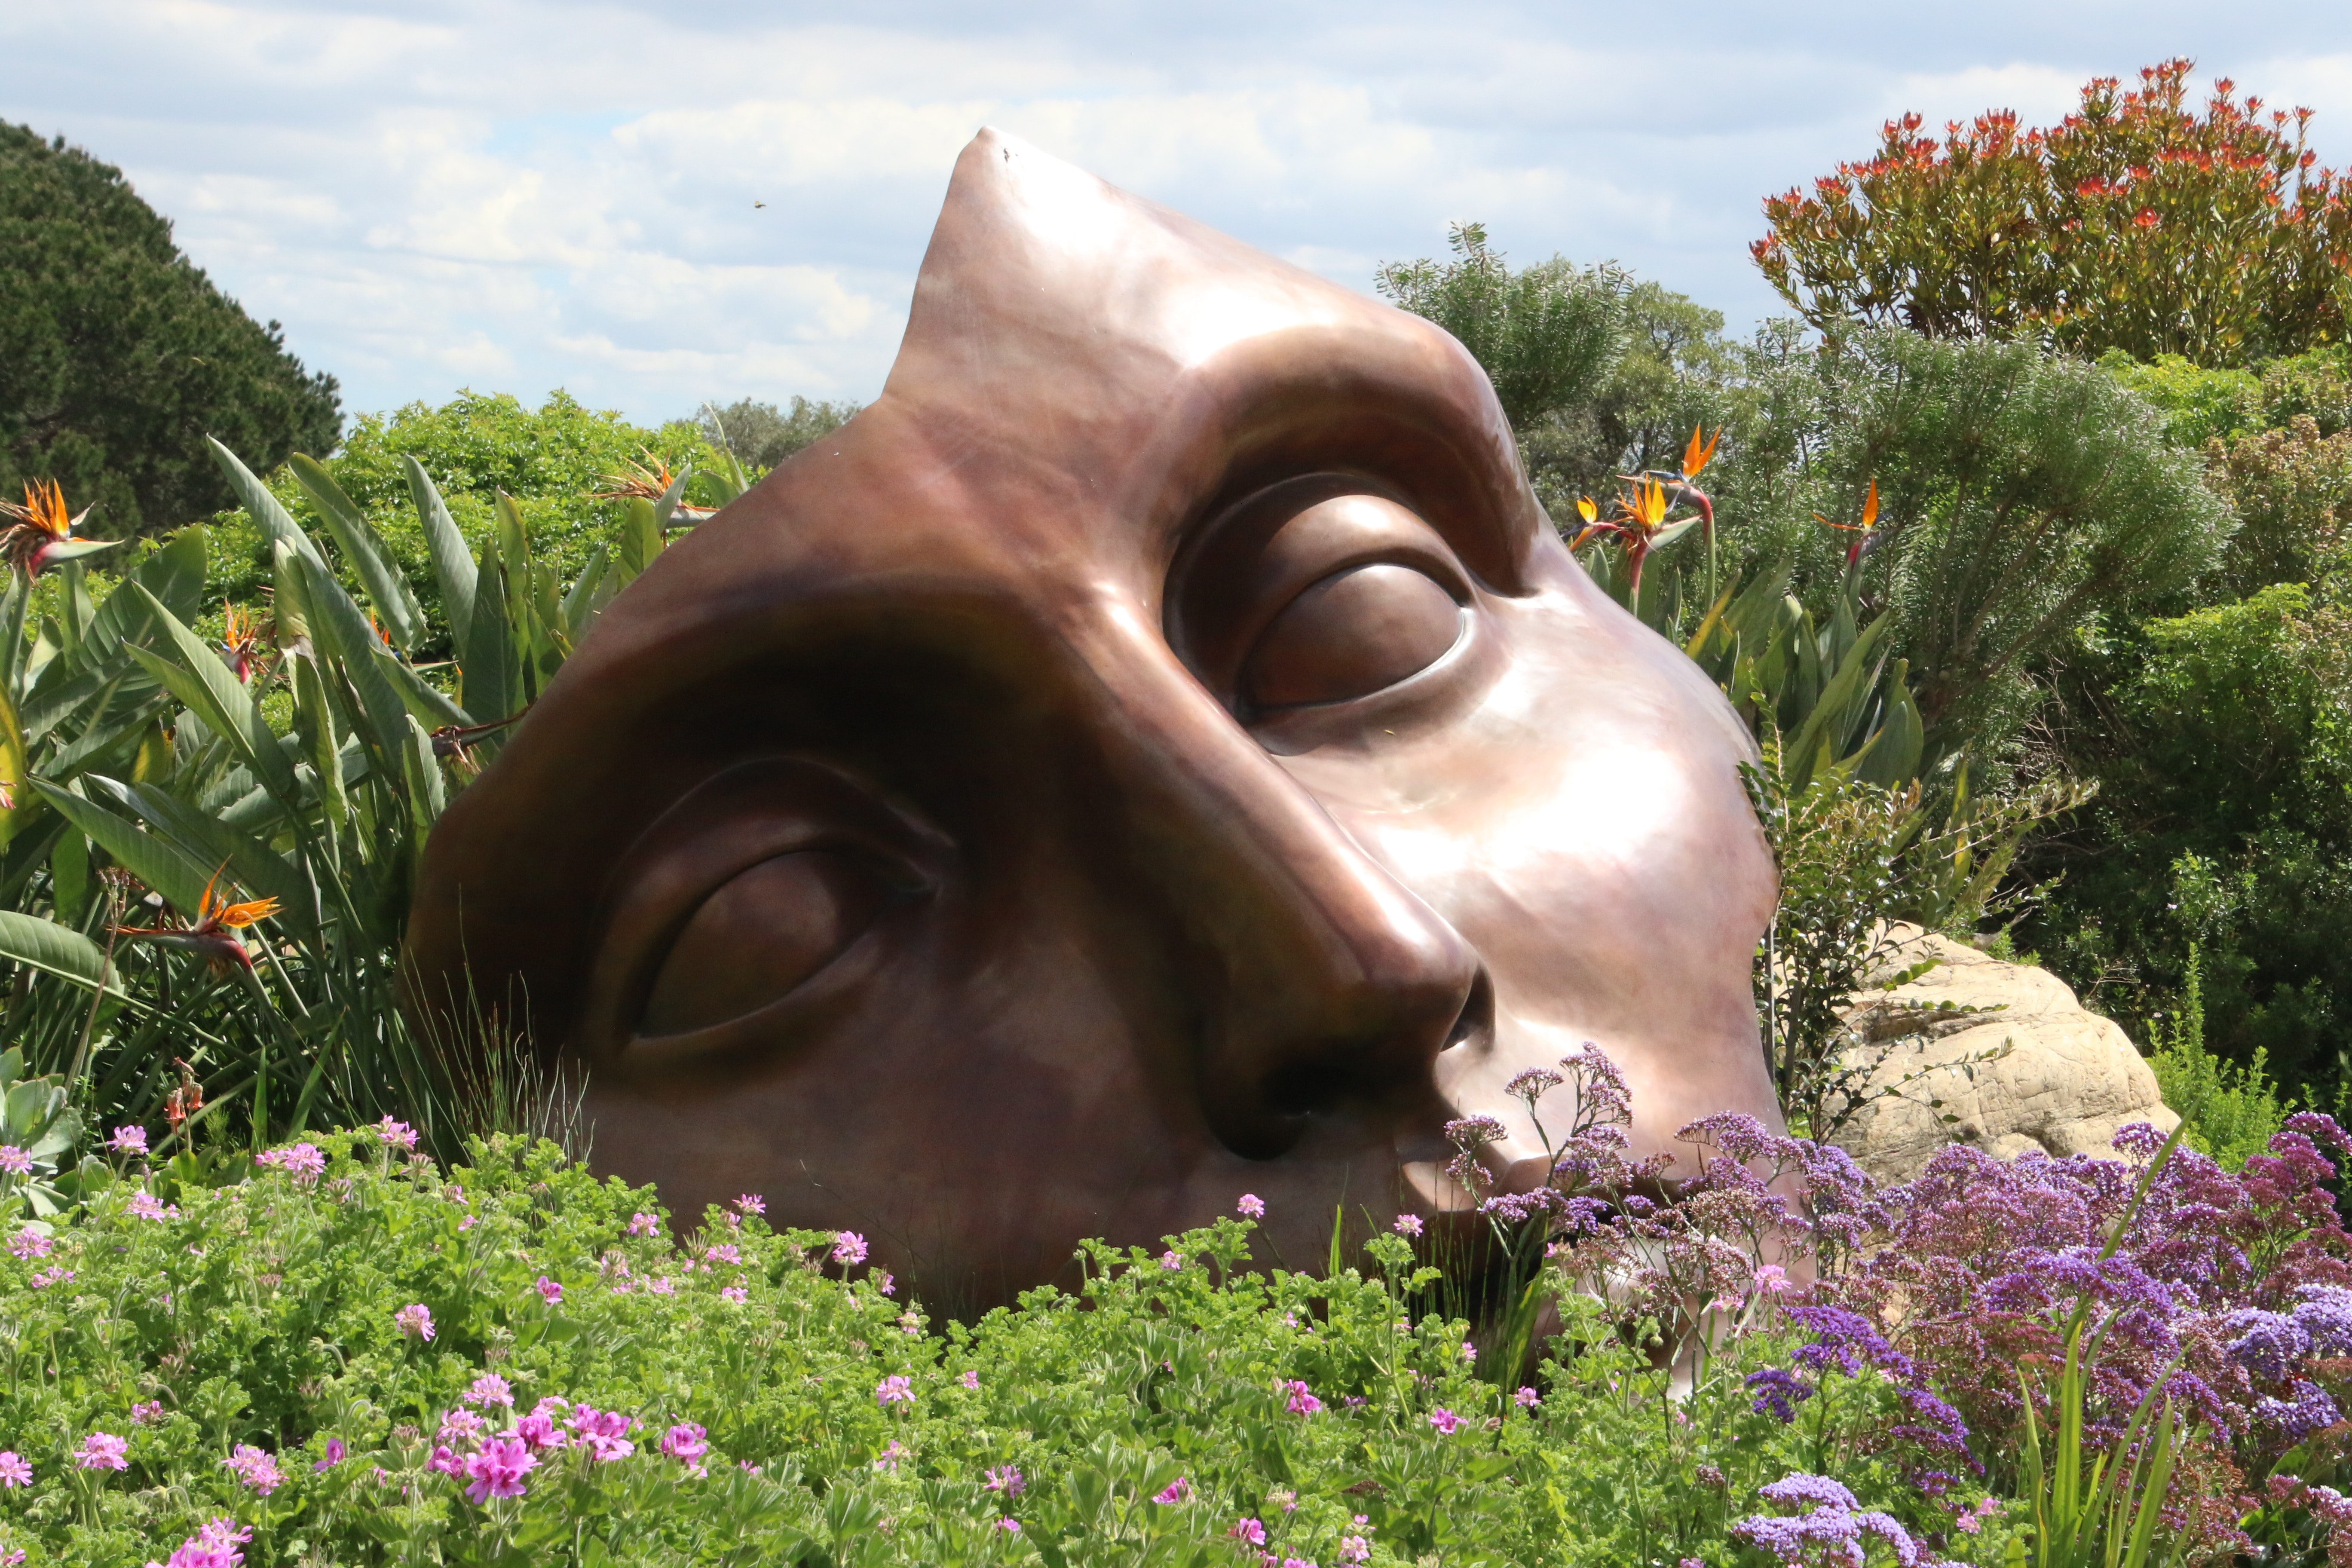
sculpture, botany, garden, lawn ornament, statue, botanical garden, plant, spring, art, flower, fawn, vacation, shrub